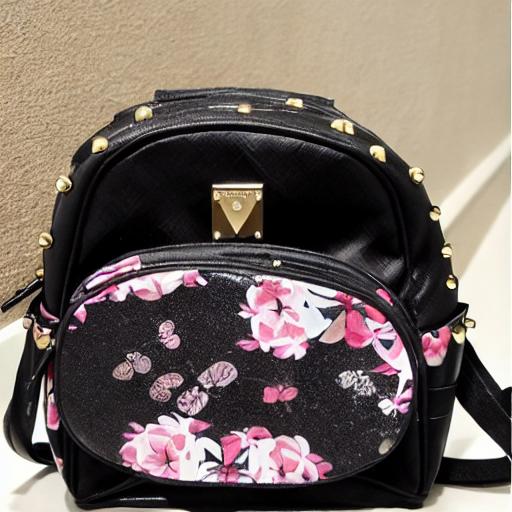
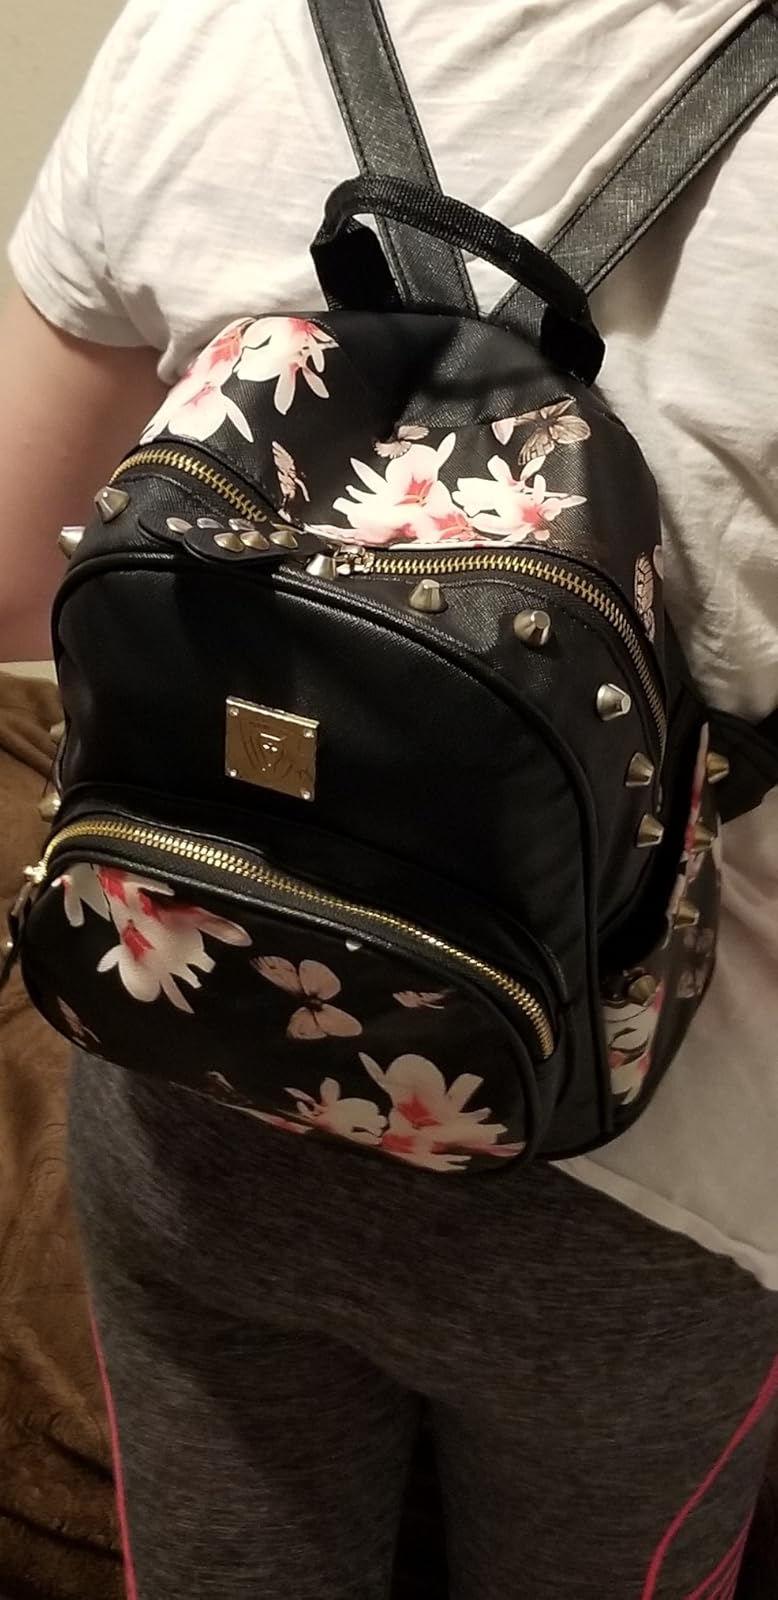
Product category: accessories_handbag
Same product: no